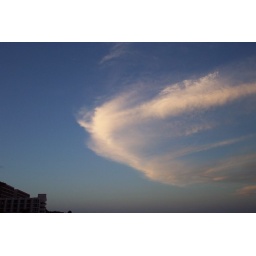
cloud angels in the sky